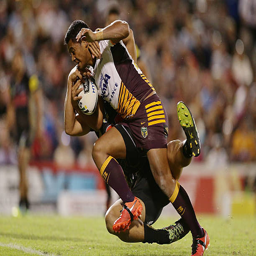
rugby player is tackled as he scores a try during the round match .